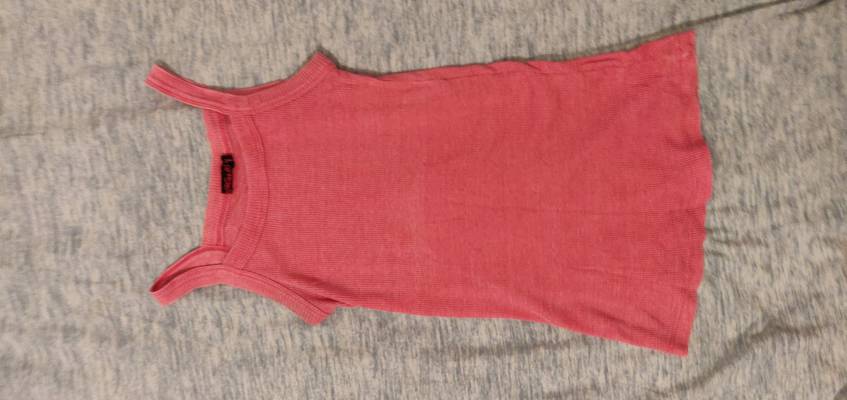
Waste category: clothes